Jessie Elland

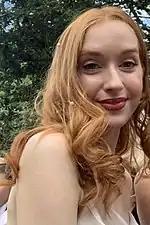
Elland in 2022

Jessie Elland (born 2000) is an English actress and author. Elland is known for her role as Chloe Harris in the ITV1 soap opera "Emmerdale". She also released her first novel, "The Ladie Upstairs", in May 2025.